German art

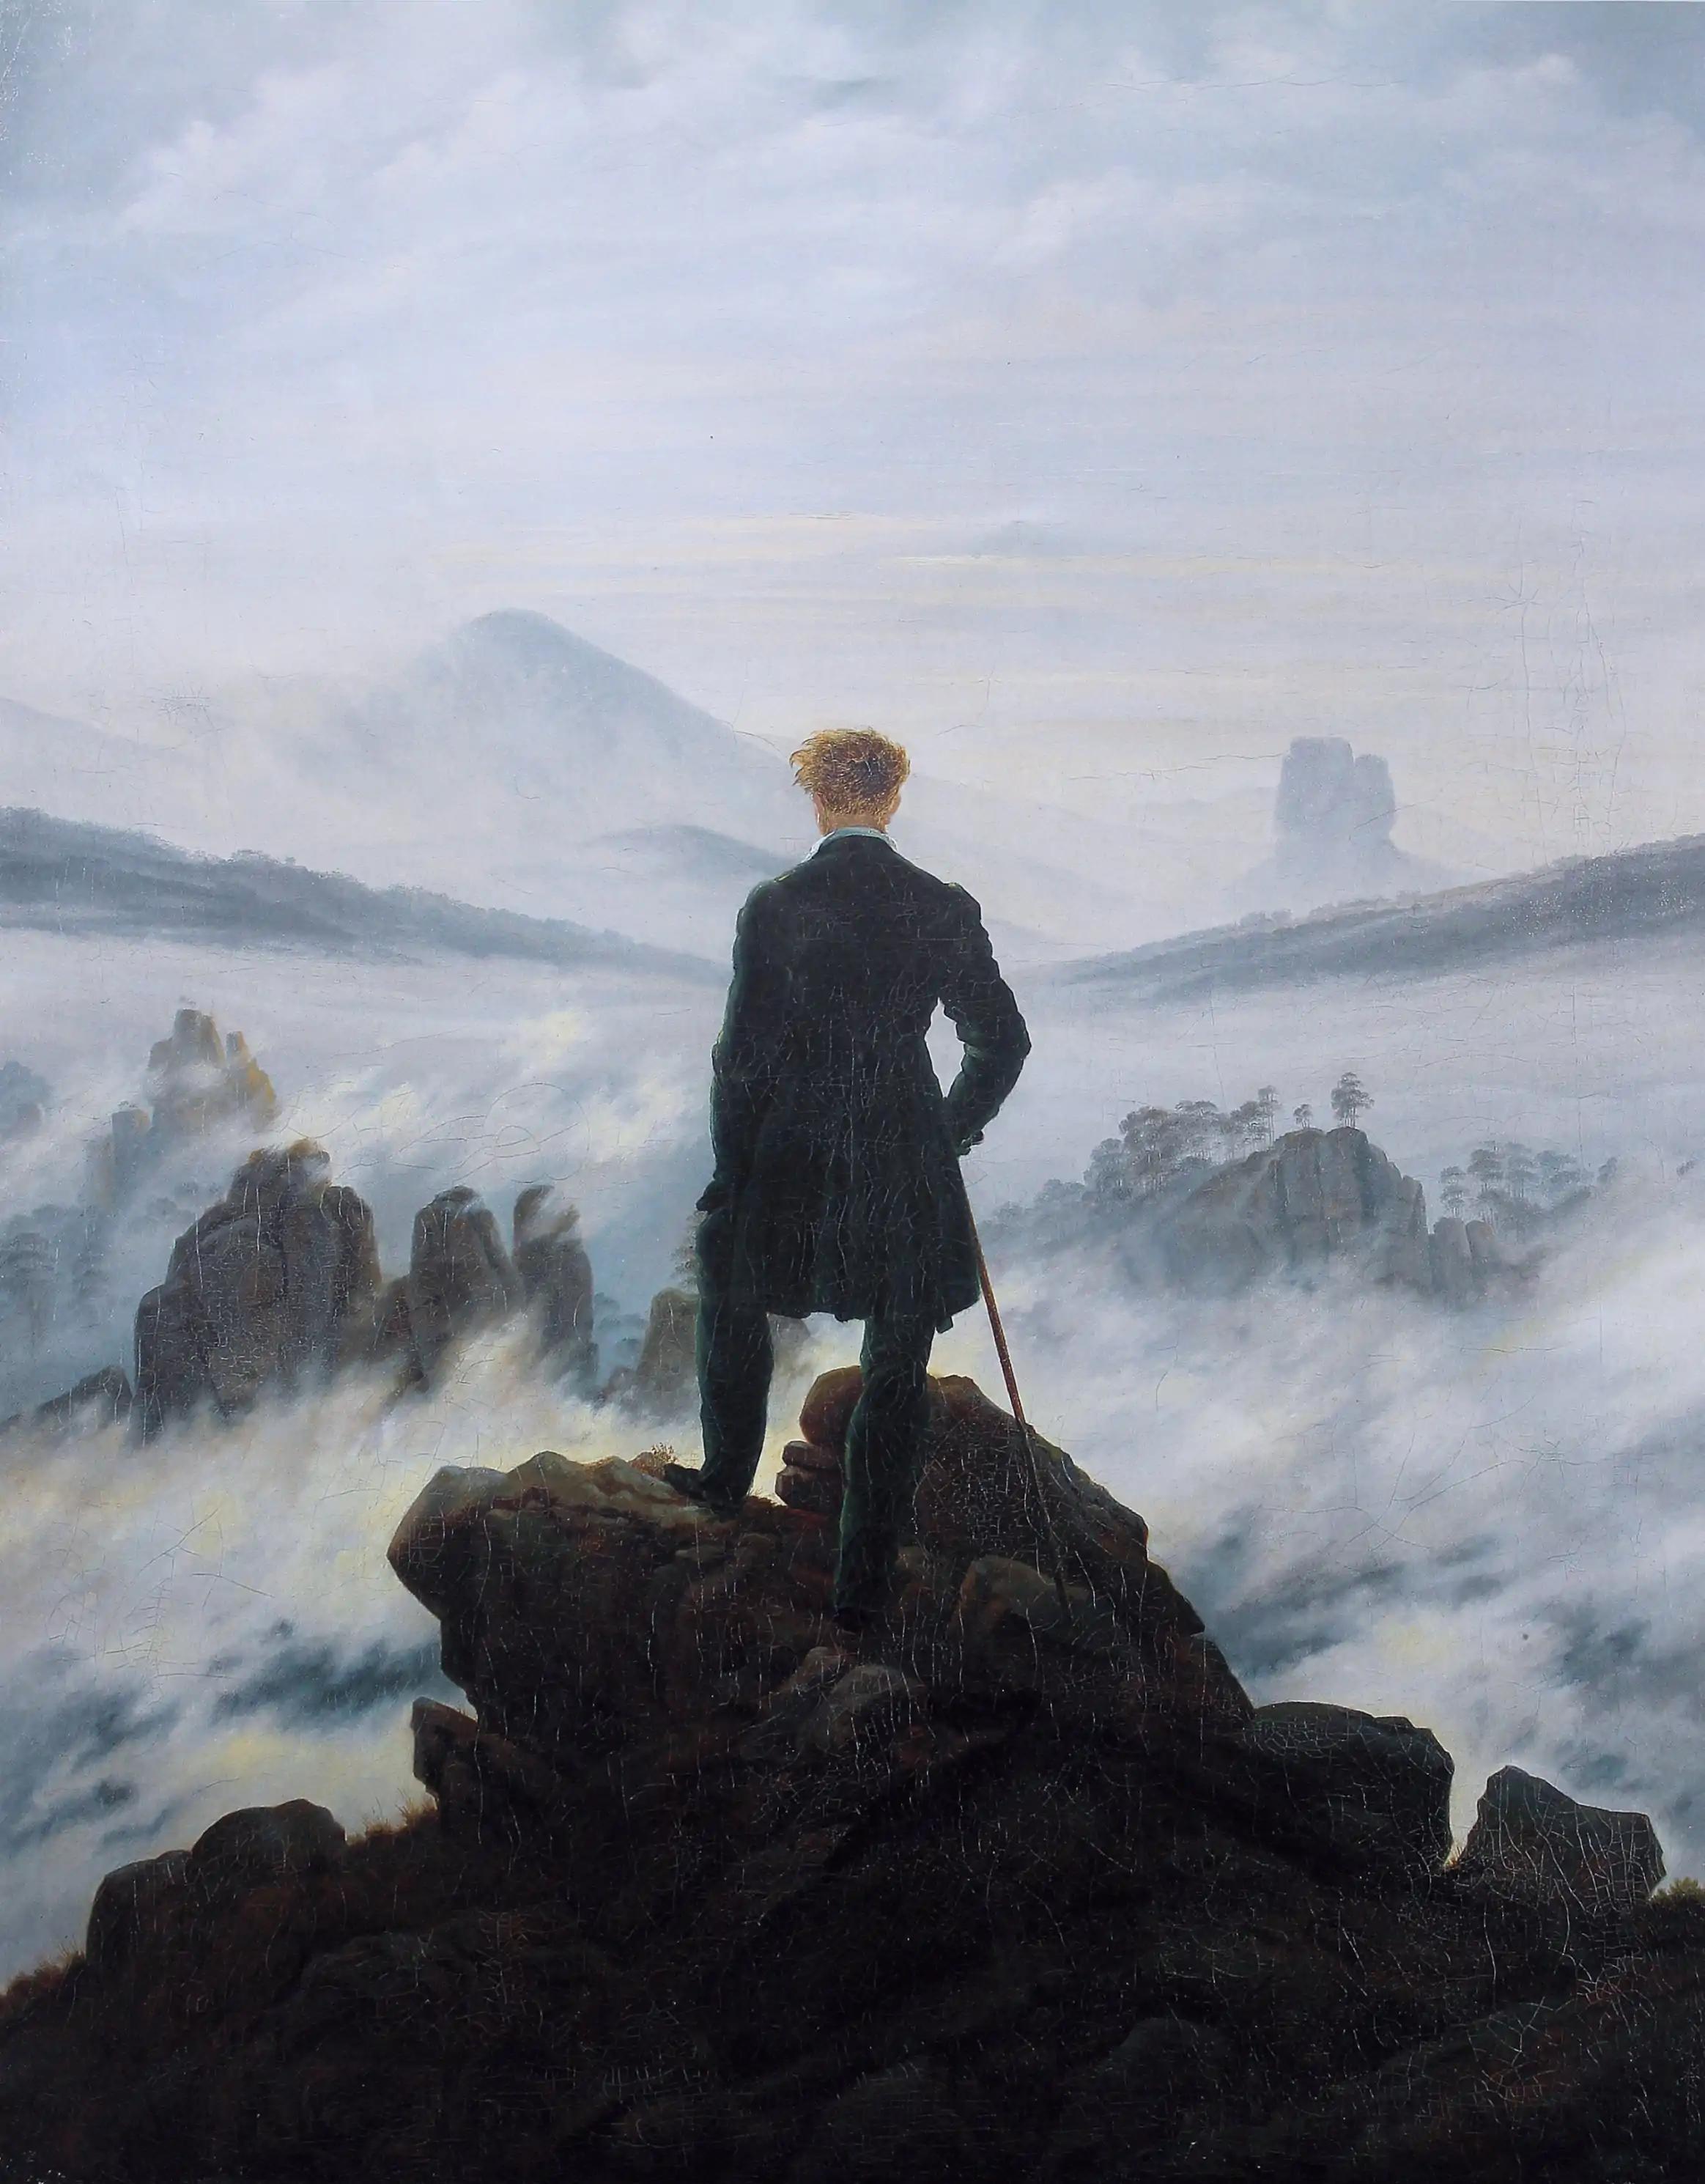
Caspar David Friedrich, "Wanderer above the Sea of Fog" (1818)

German Romanticism saw a revival of innovation and distinctiveness in German art. Outside Germany only Caspar David Friedrich is well-known, but there were a number of artists with very individual styles, notably Philipp Otto Runge, who like Friedrich had trained at the Copenhagen Academy and was forgotten after his death until a revival in the 20th century. Friedrich painted almost entirely landscapes, with a distinctive Northern feel, and always a feeling of quasi-religious stillness. Often his figures are seen from behind – they like the viewer are lost in contemplation of the landscape. Runge's portraits, mostly of his own circle, are naturalistic except for his huge-faced children, but the other works in his brief career increasingly reflected a visionary pantheism. Adrian Ludwig Richter is mainly remembered for his portraits, and Carl Wilhelm Kolbe was purely an etcher (as well as a philologist), whose later prints show figures almost swallowed up by gigantic vegetation.